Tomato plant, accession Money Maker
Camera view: tilt-top (135 deg); turntable rotation: 0 degrees
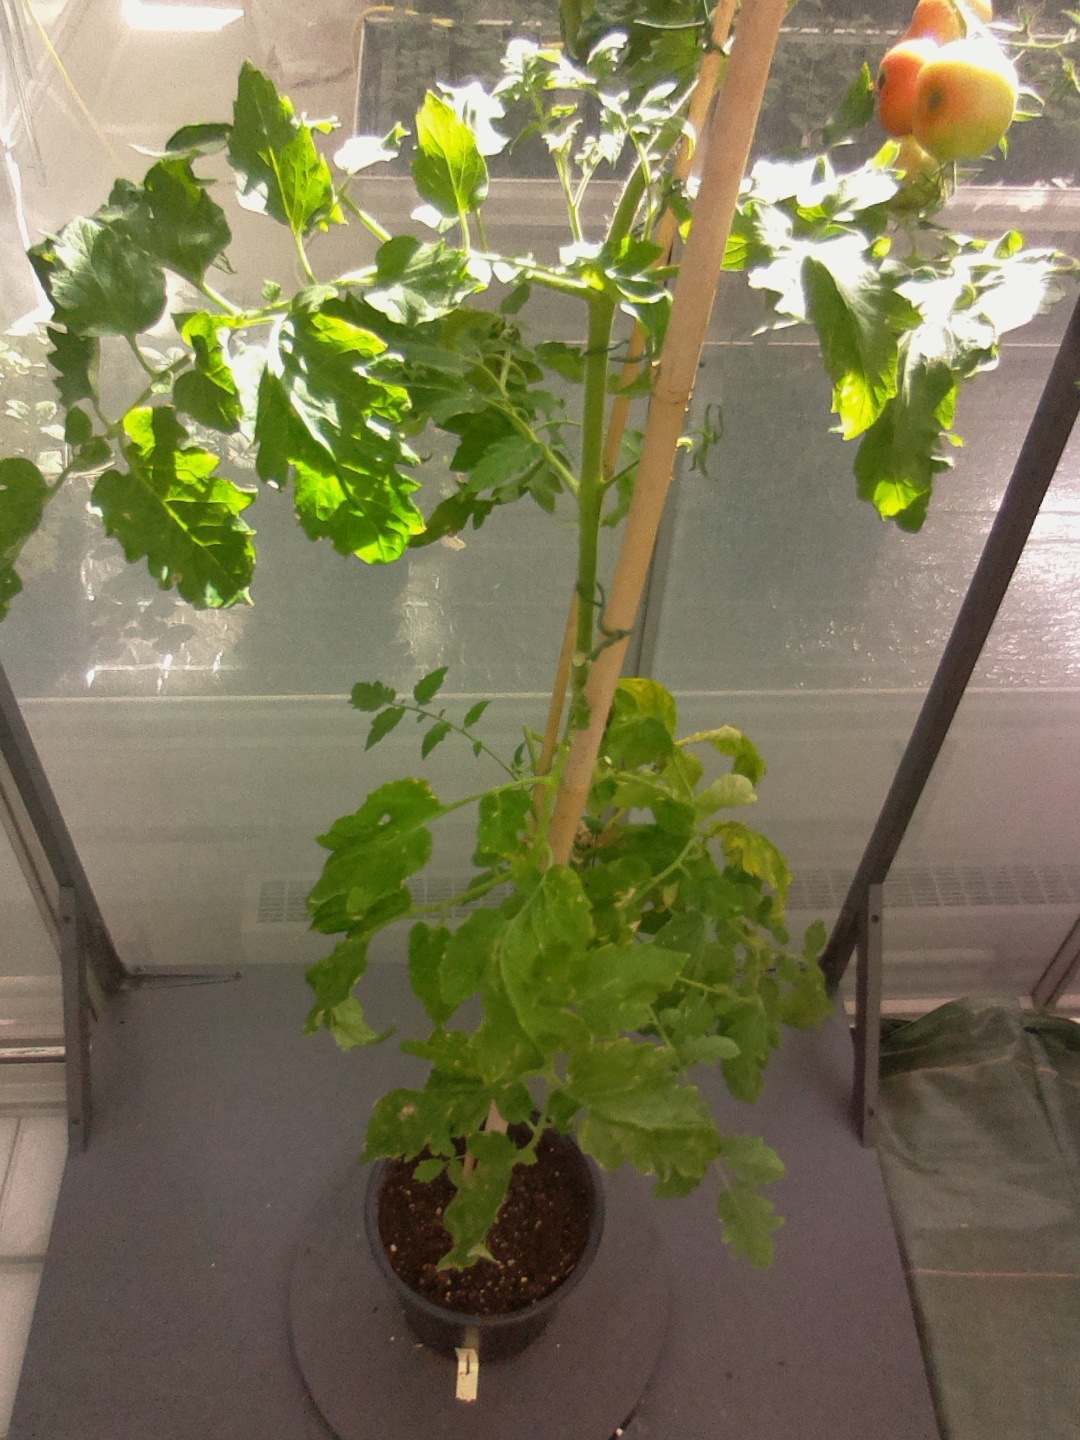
BBCH growth stage 78: 80% -90% of final fruit size